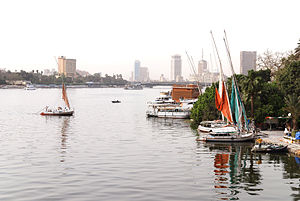
Nilen / Billeder og mediefiler af Nilen
Nilen dannes af to floder, der samles i Khartoum i Sudan.